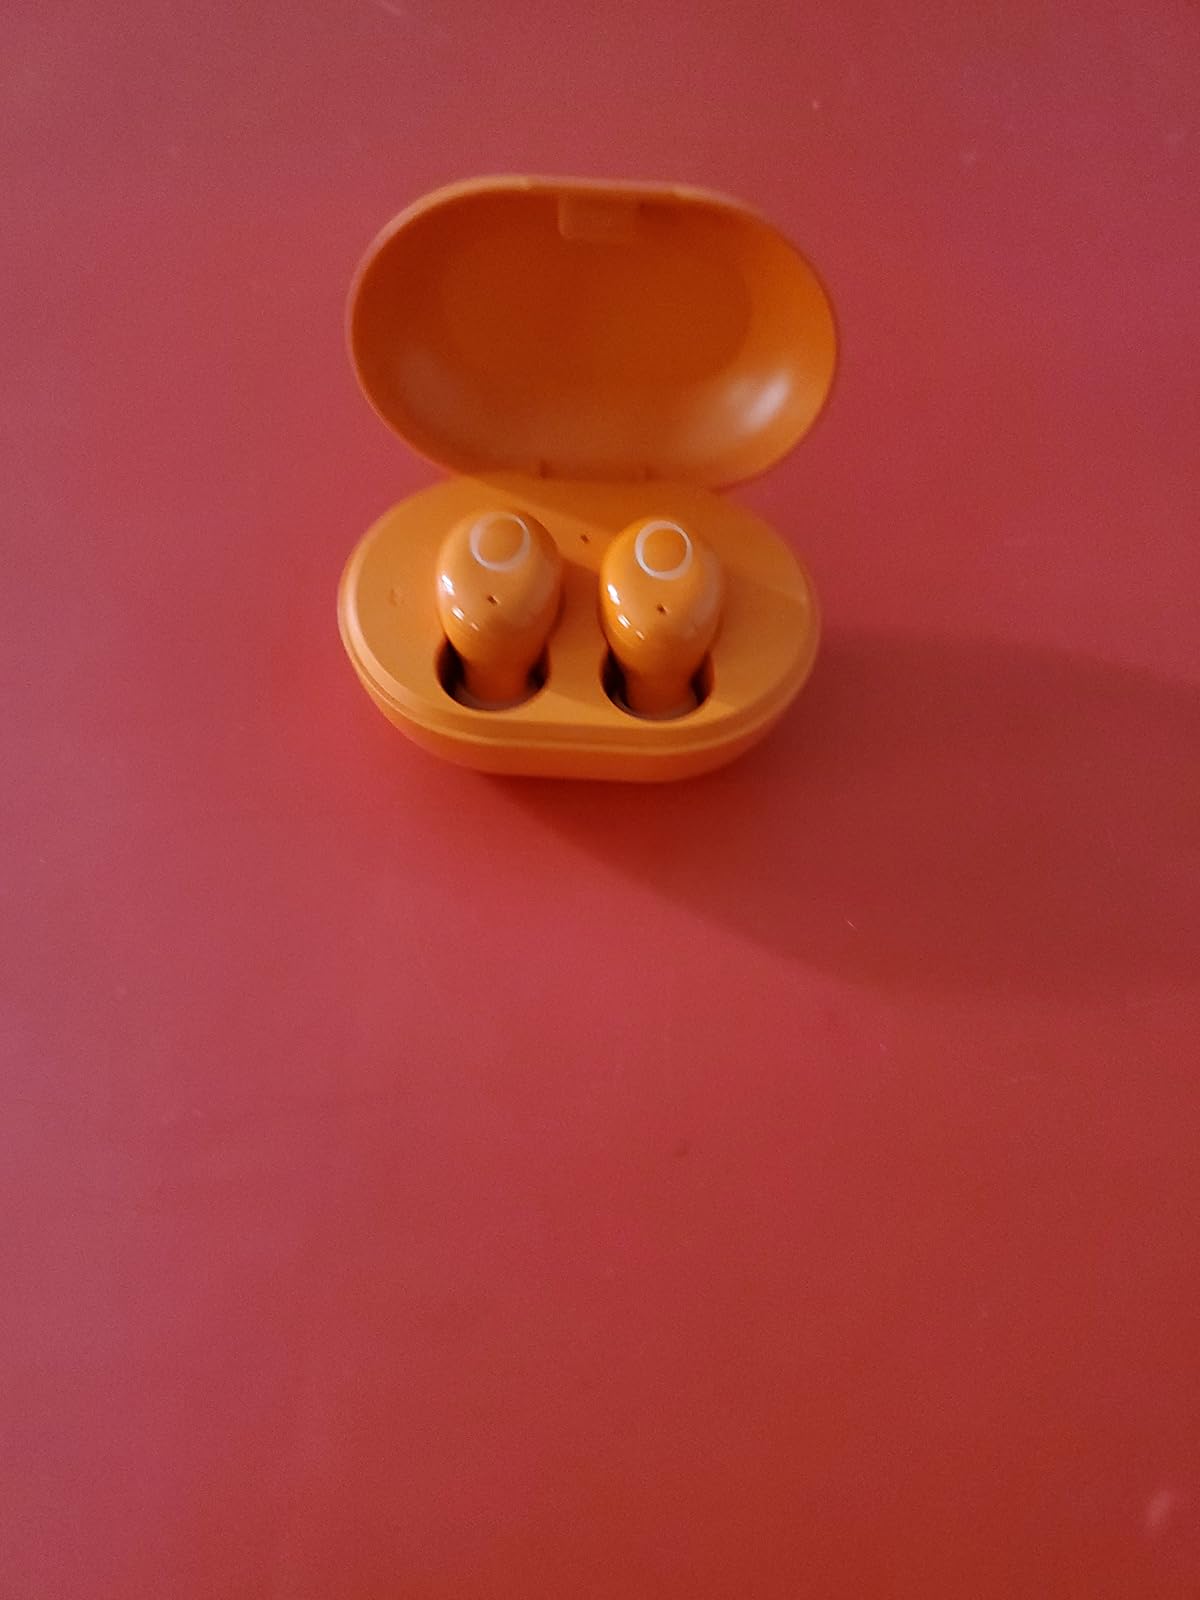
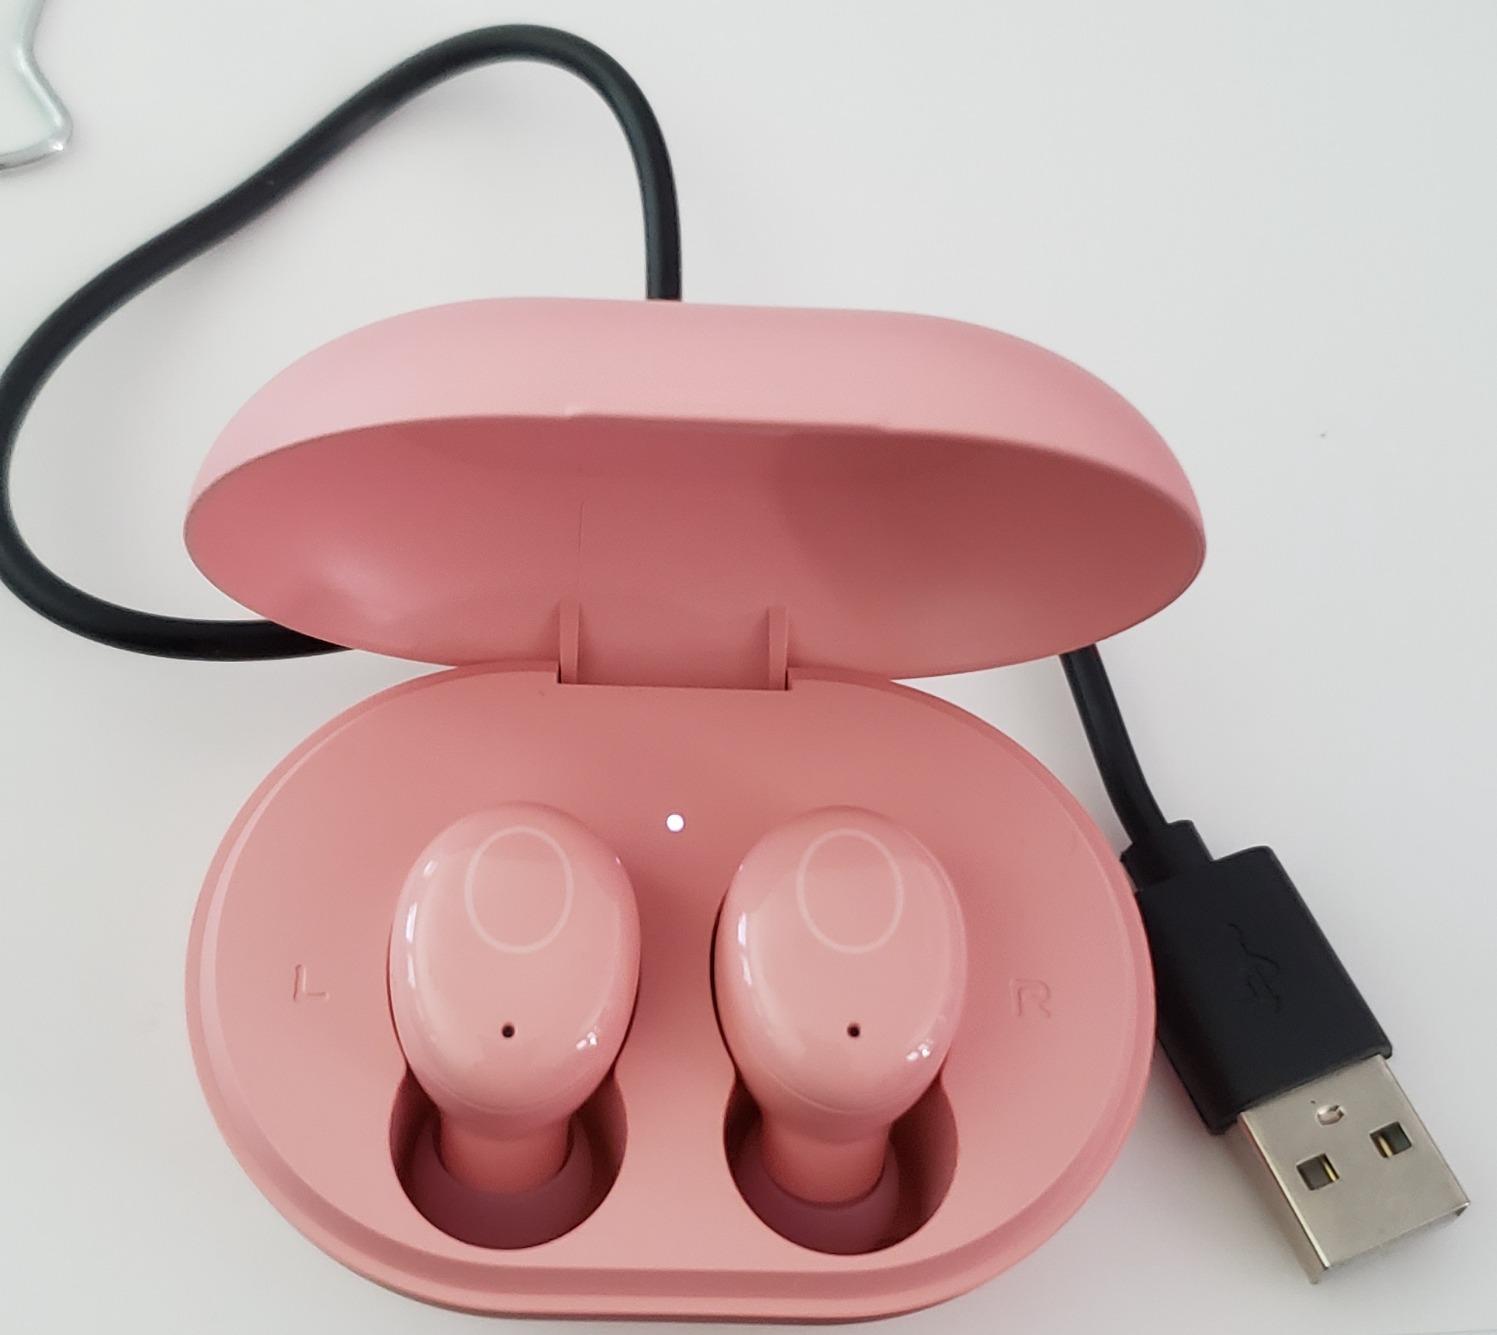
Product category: earbuds
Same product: no